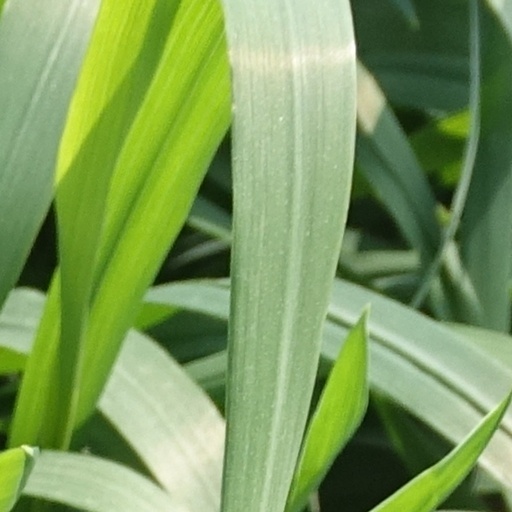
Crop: wheat